Vanhanen II cabinet

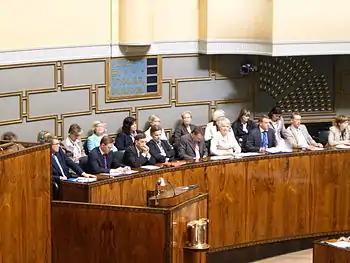
Matti Vanhanen's second cabinet

The second cabinet of Matti Vanhanen was the 70th cabinet and Government of Finland. The cabinet held office from 19 April 2007 to 20 June 2010. The cabinet was a centrist coalition, consisting of four parties: the Centre Party, the National Coalition Party, the Green League and the Swedish People's Party.